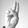
ASL letter: U